Hanze University of Applied Sciences

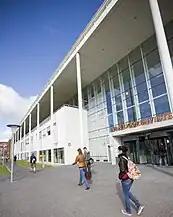
The ZP11 Van DoorenVeste building

Hanze UAS was founded in 1986 as the merger of various local institutes for professional education, the oldest of which is the Academie Minerva, founded in 1798, which was the first multi-sectoral institute for practical higher education in the Netherlands. The mission of the Academy Minerva was “The improvement of Drawing, Construction and Nautical Sciences, together with the aligned Arts and Sciences, within all ranks of society, and in particular to improve the skills of the disadvantaged." Throughout the centuries that followed many more institutions, engaged in a wide range of different fields, were established.